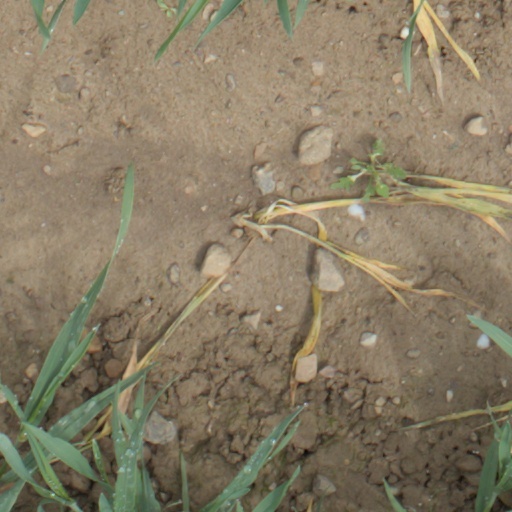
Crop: wheat